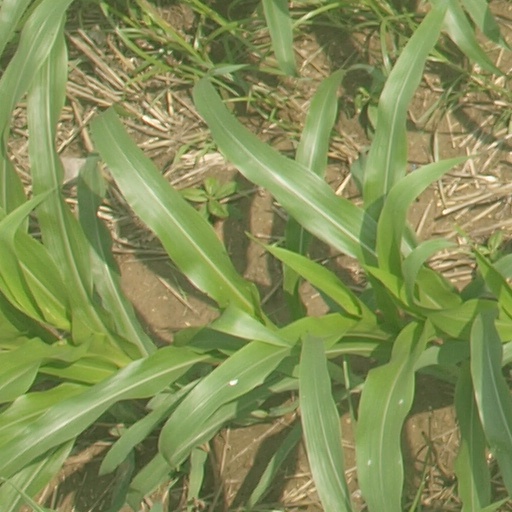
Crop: maize; corn